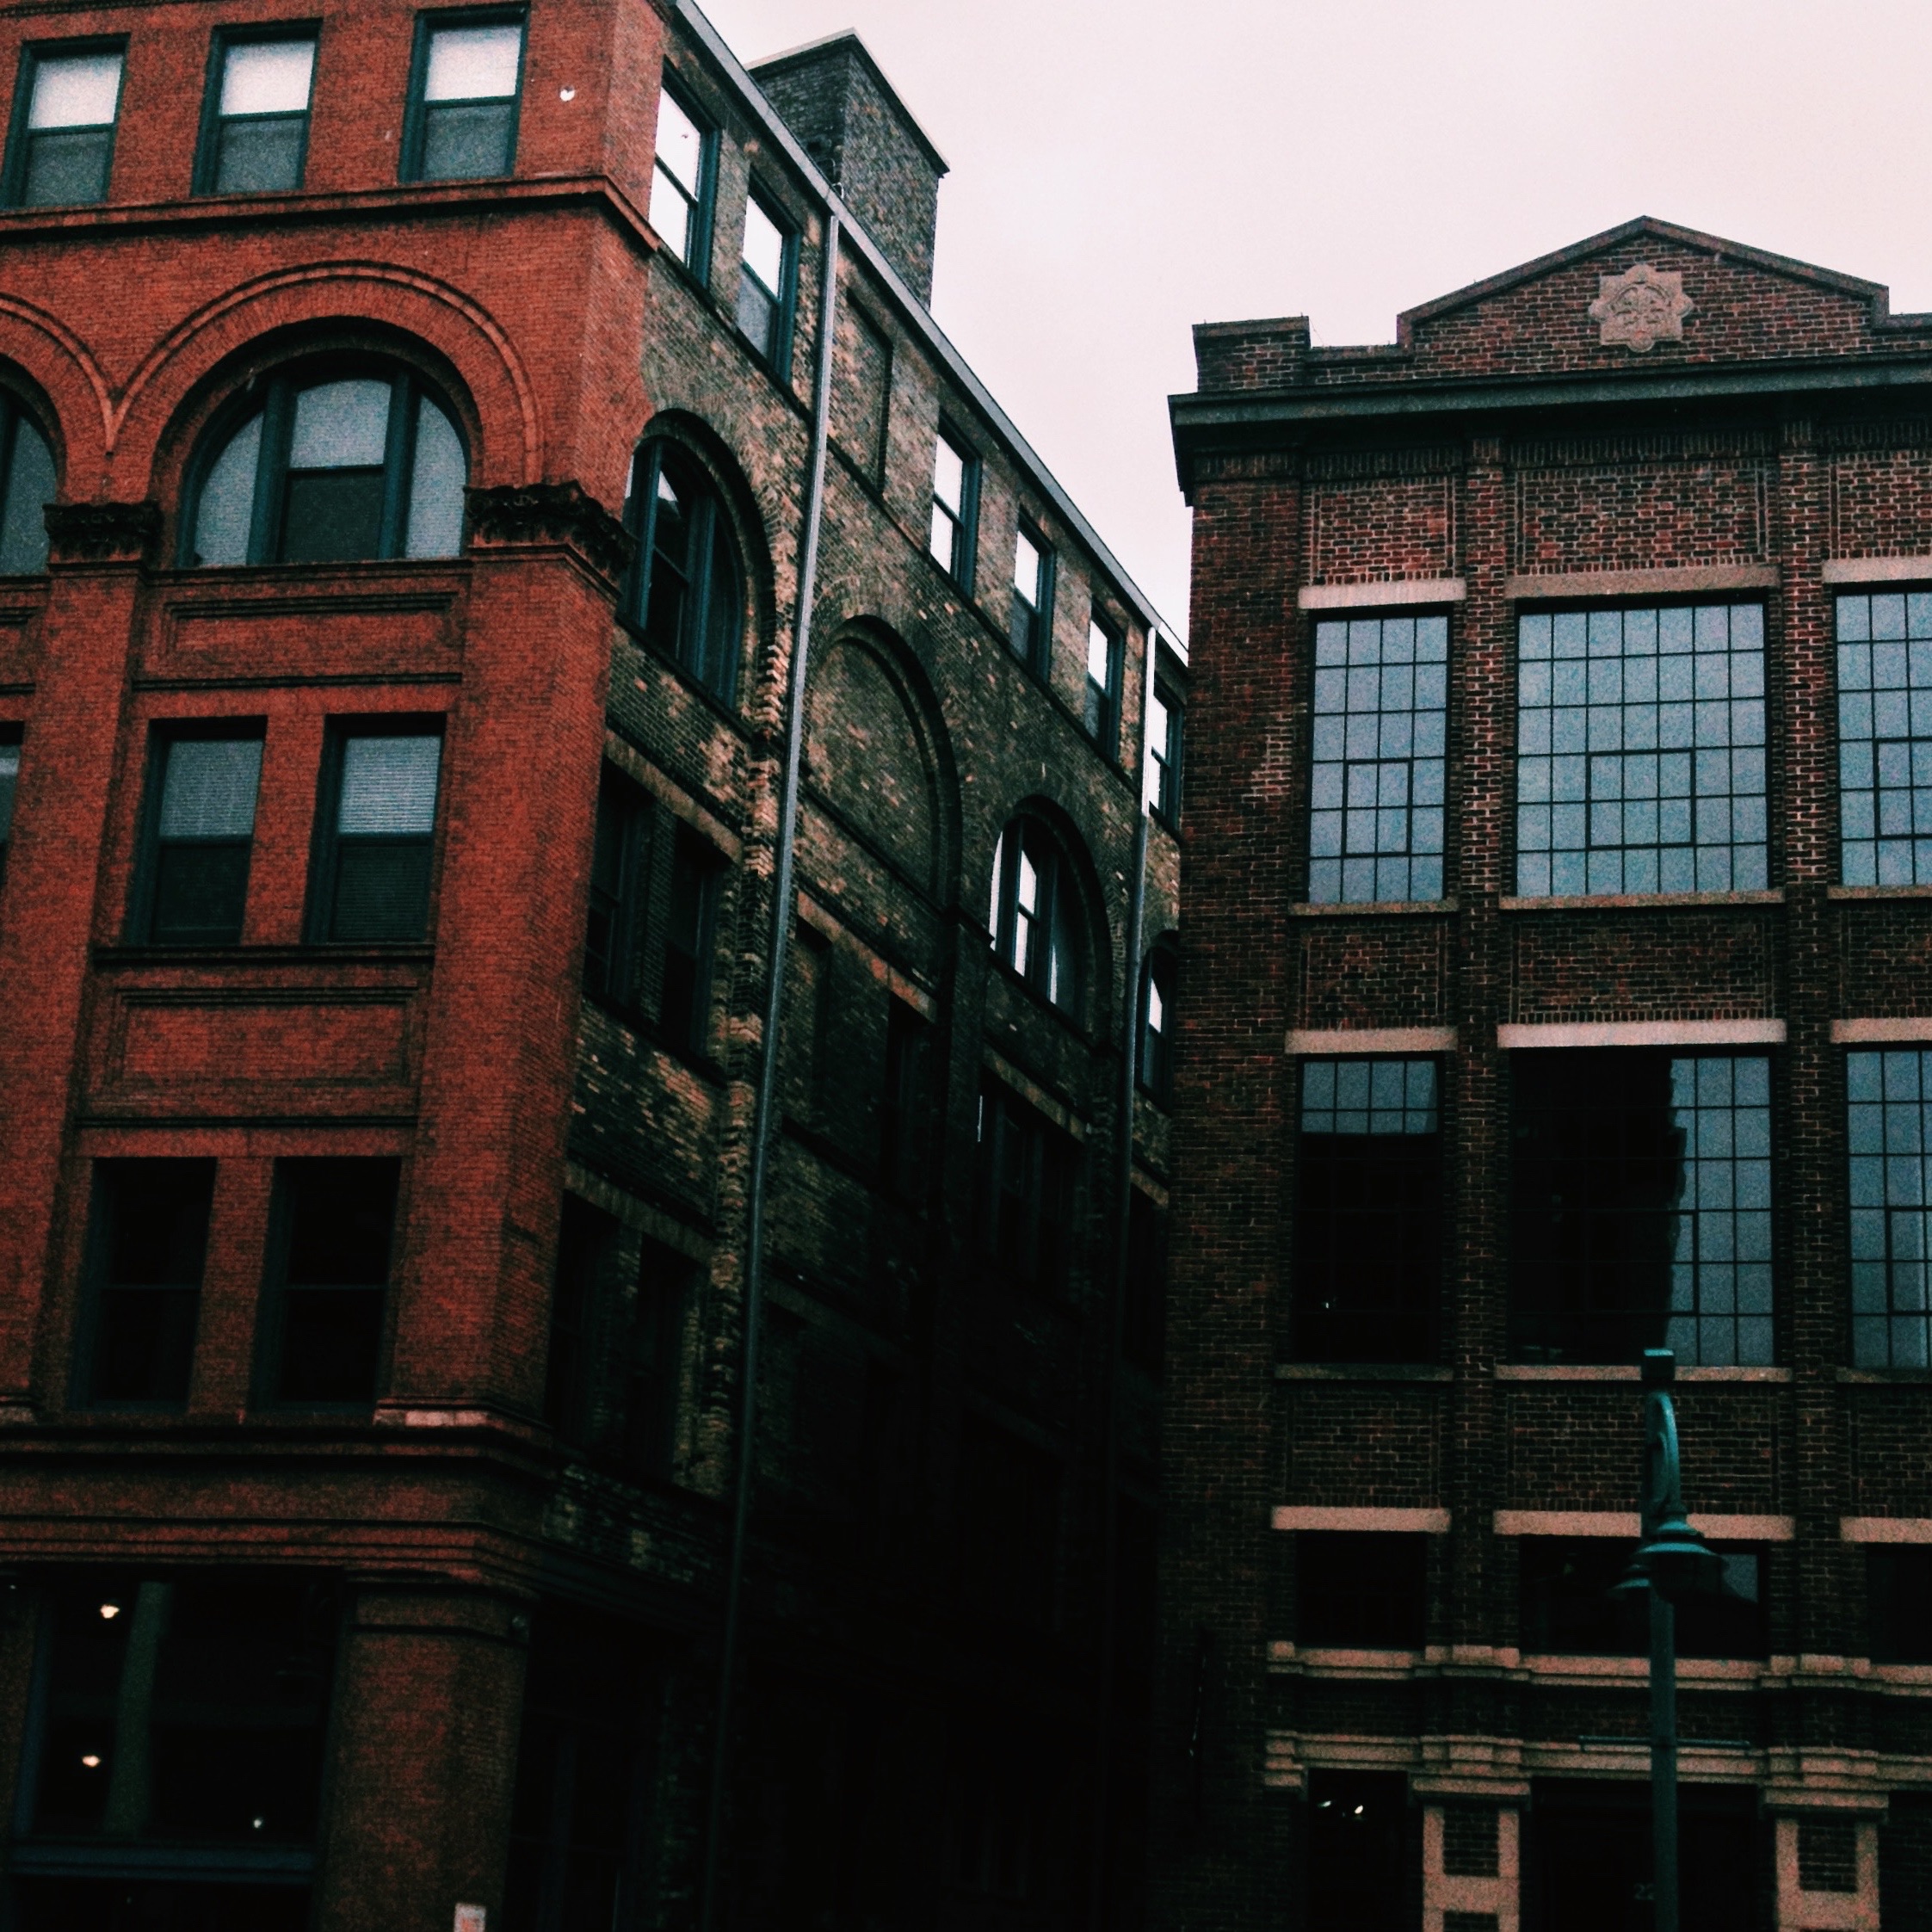
architecture, street, house, window, town, building, city, cityscape, downtown, evening, color, landmark, facade, brick, shape, urban area, human settlement